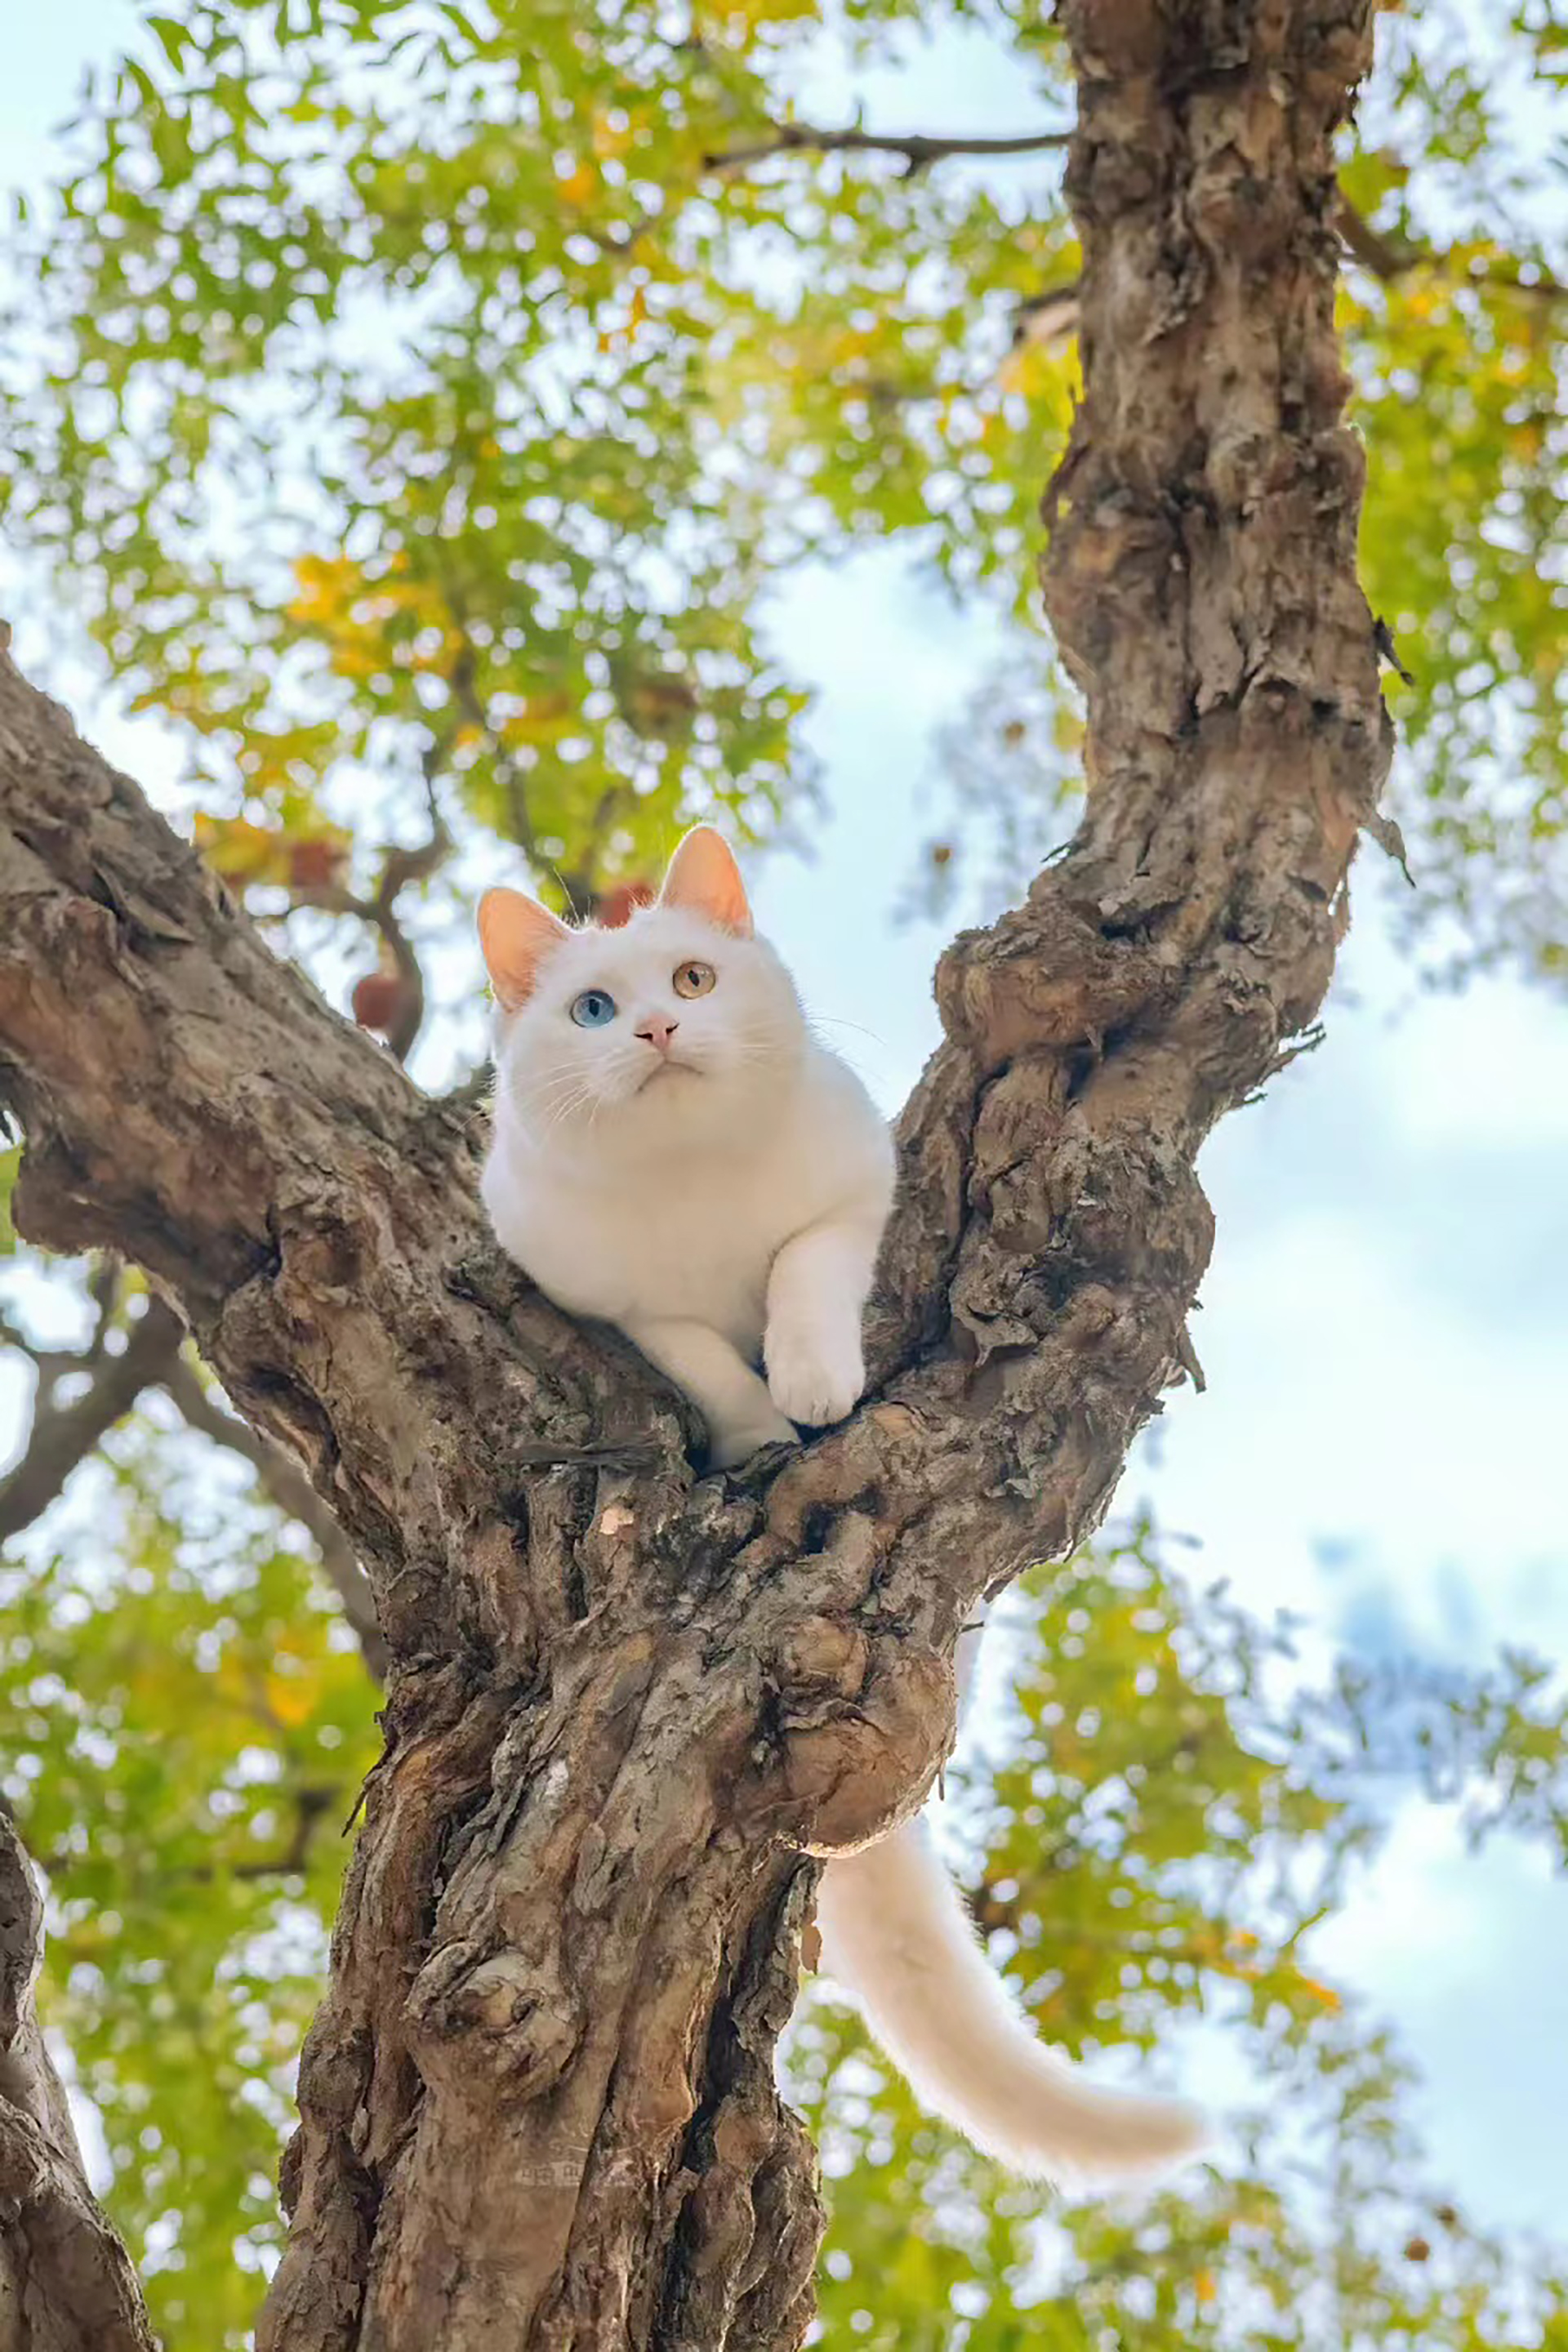
cats, daydream, cat, eye, twig, sky, felidae, tree, branch, wood, carnivore, trunk, fawn, small to medium sized cats, woody plant, whiskers, plant, tail, snout, deciduous, fur, wildlife, grass, domestic short haired cat, art, plant stem, autumn